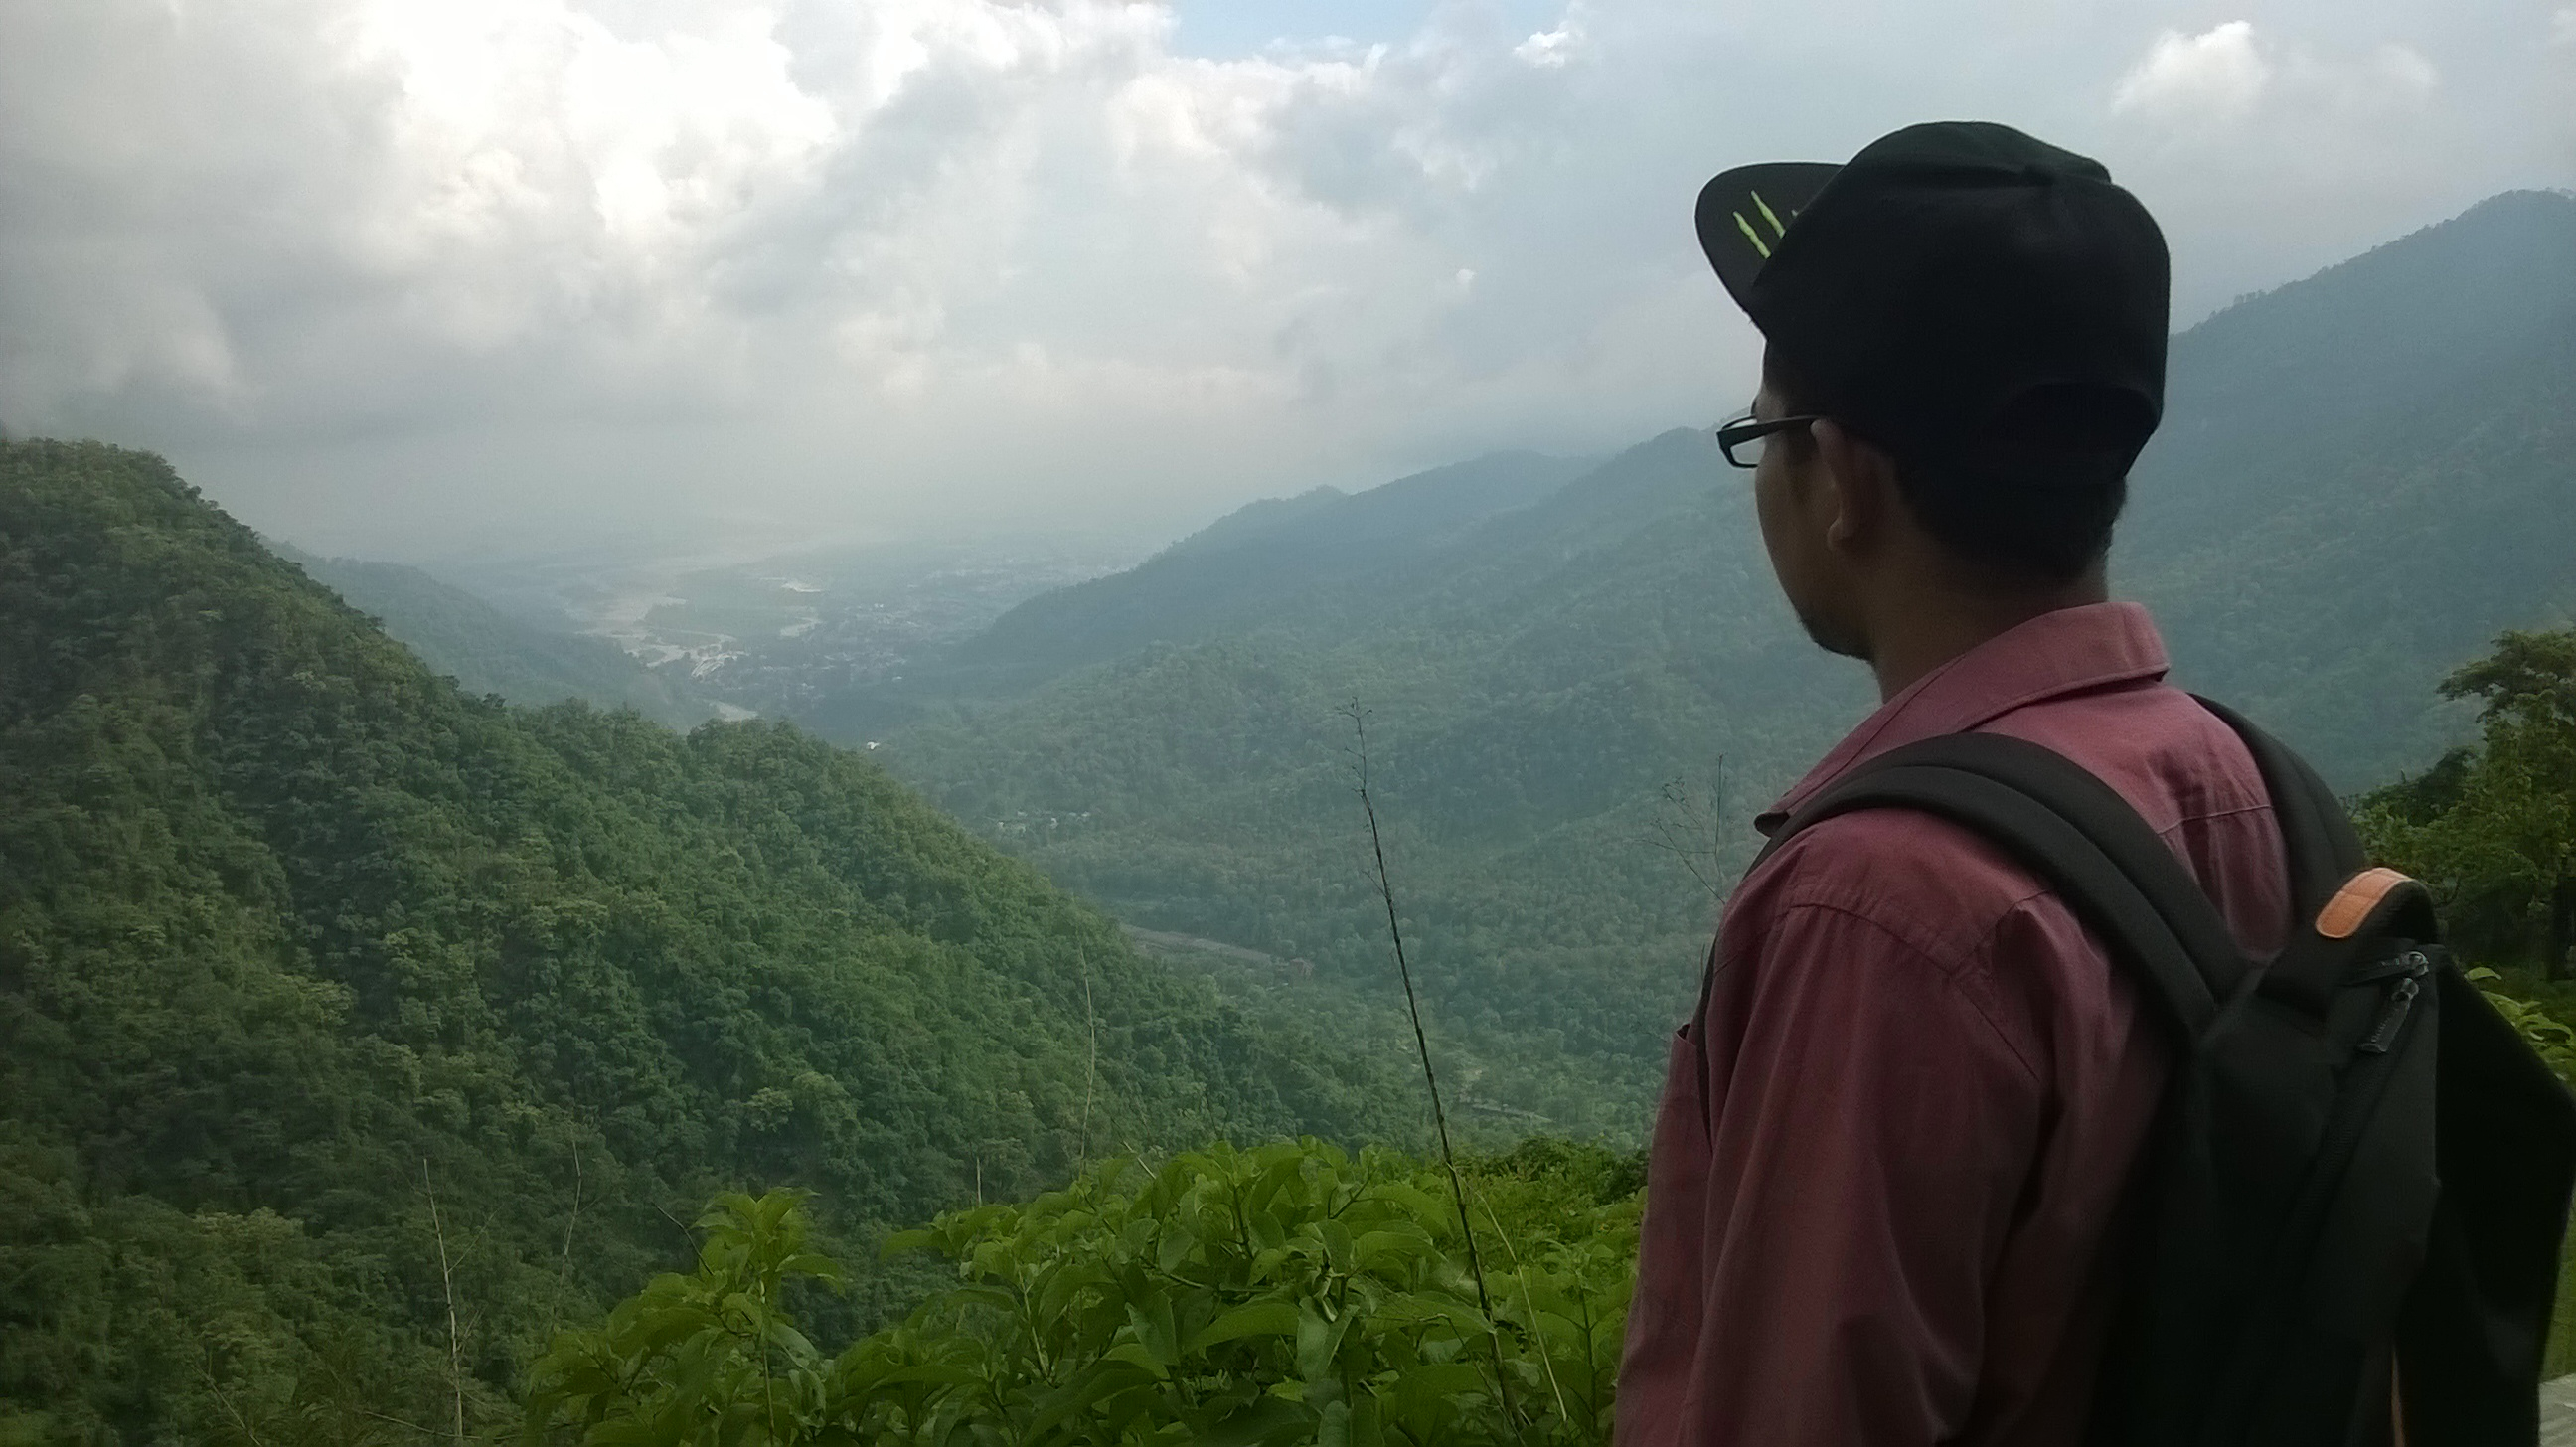
nature, walking, mountain, hiking, hill, adventure, valley, mountain range, extreme sport, ridge, summit, mountaineering, sports, alps, backpacking, atmospheric phenomenon, mountainous landforms